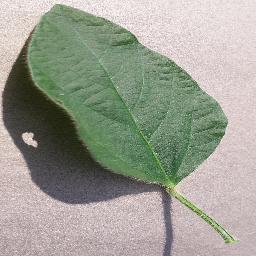
Label: Soybean___healthy